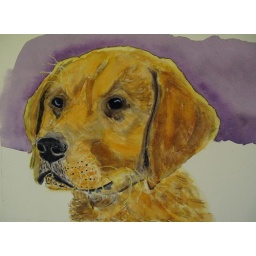
Sammy, a young male yellow Lab done in WC 8x11&amp;quot;